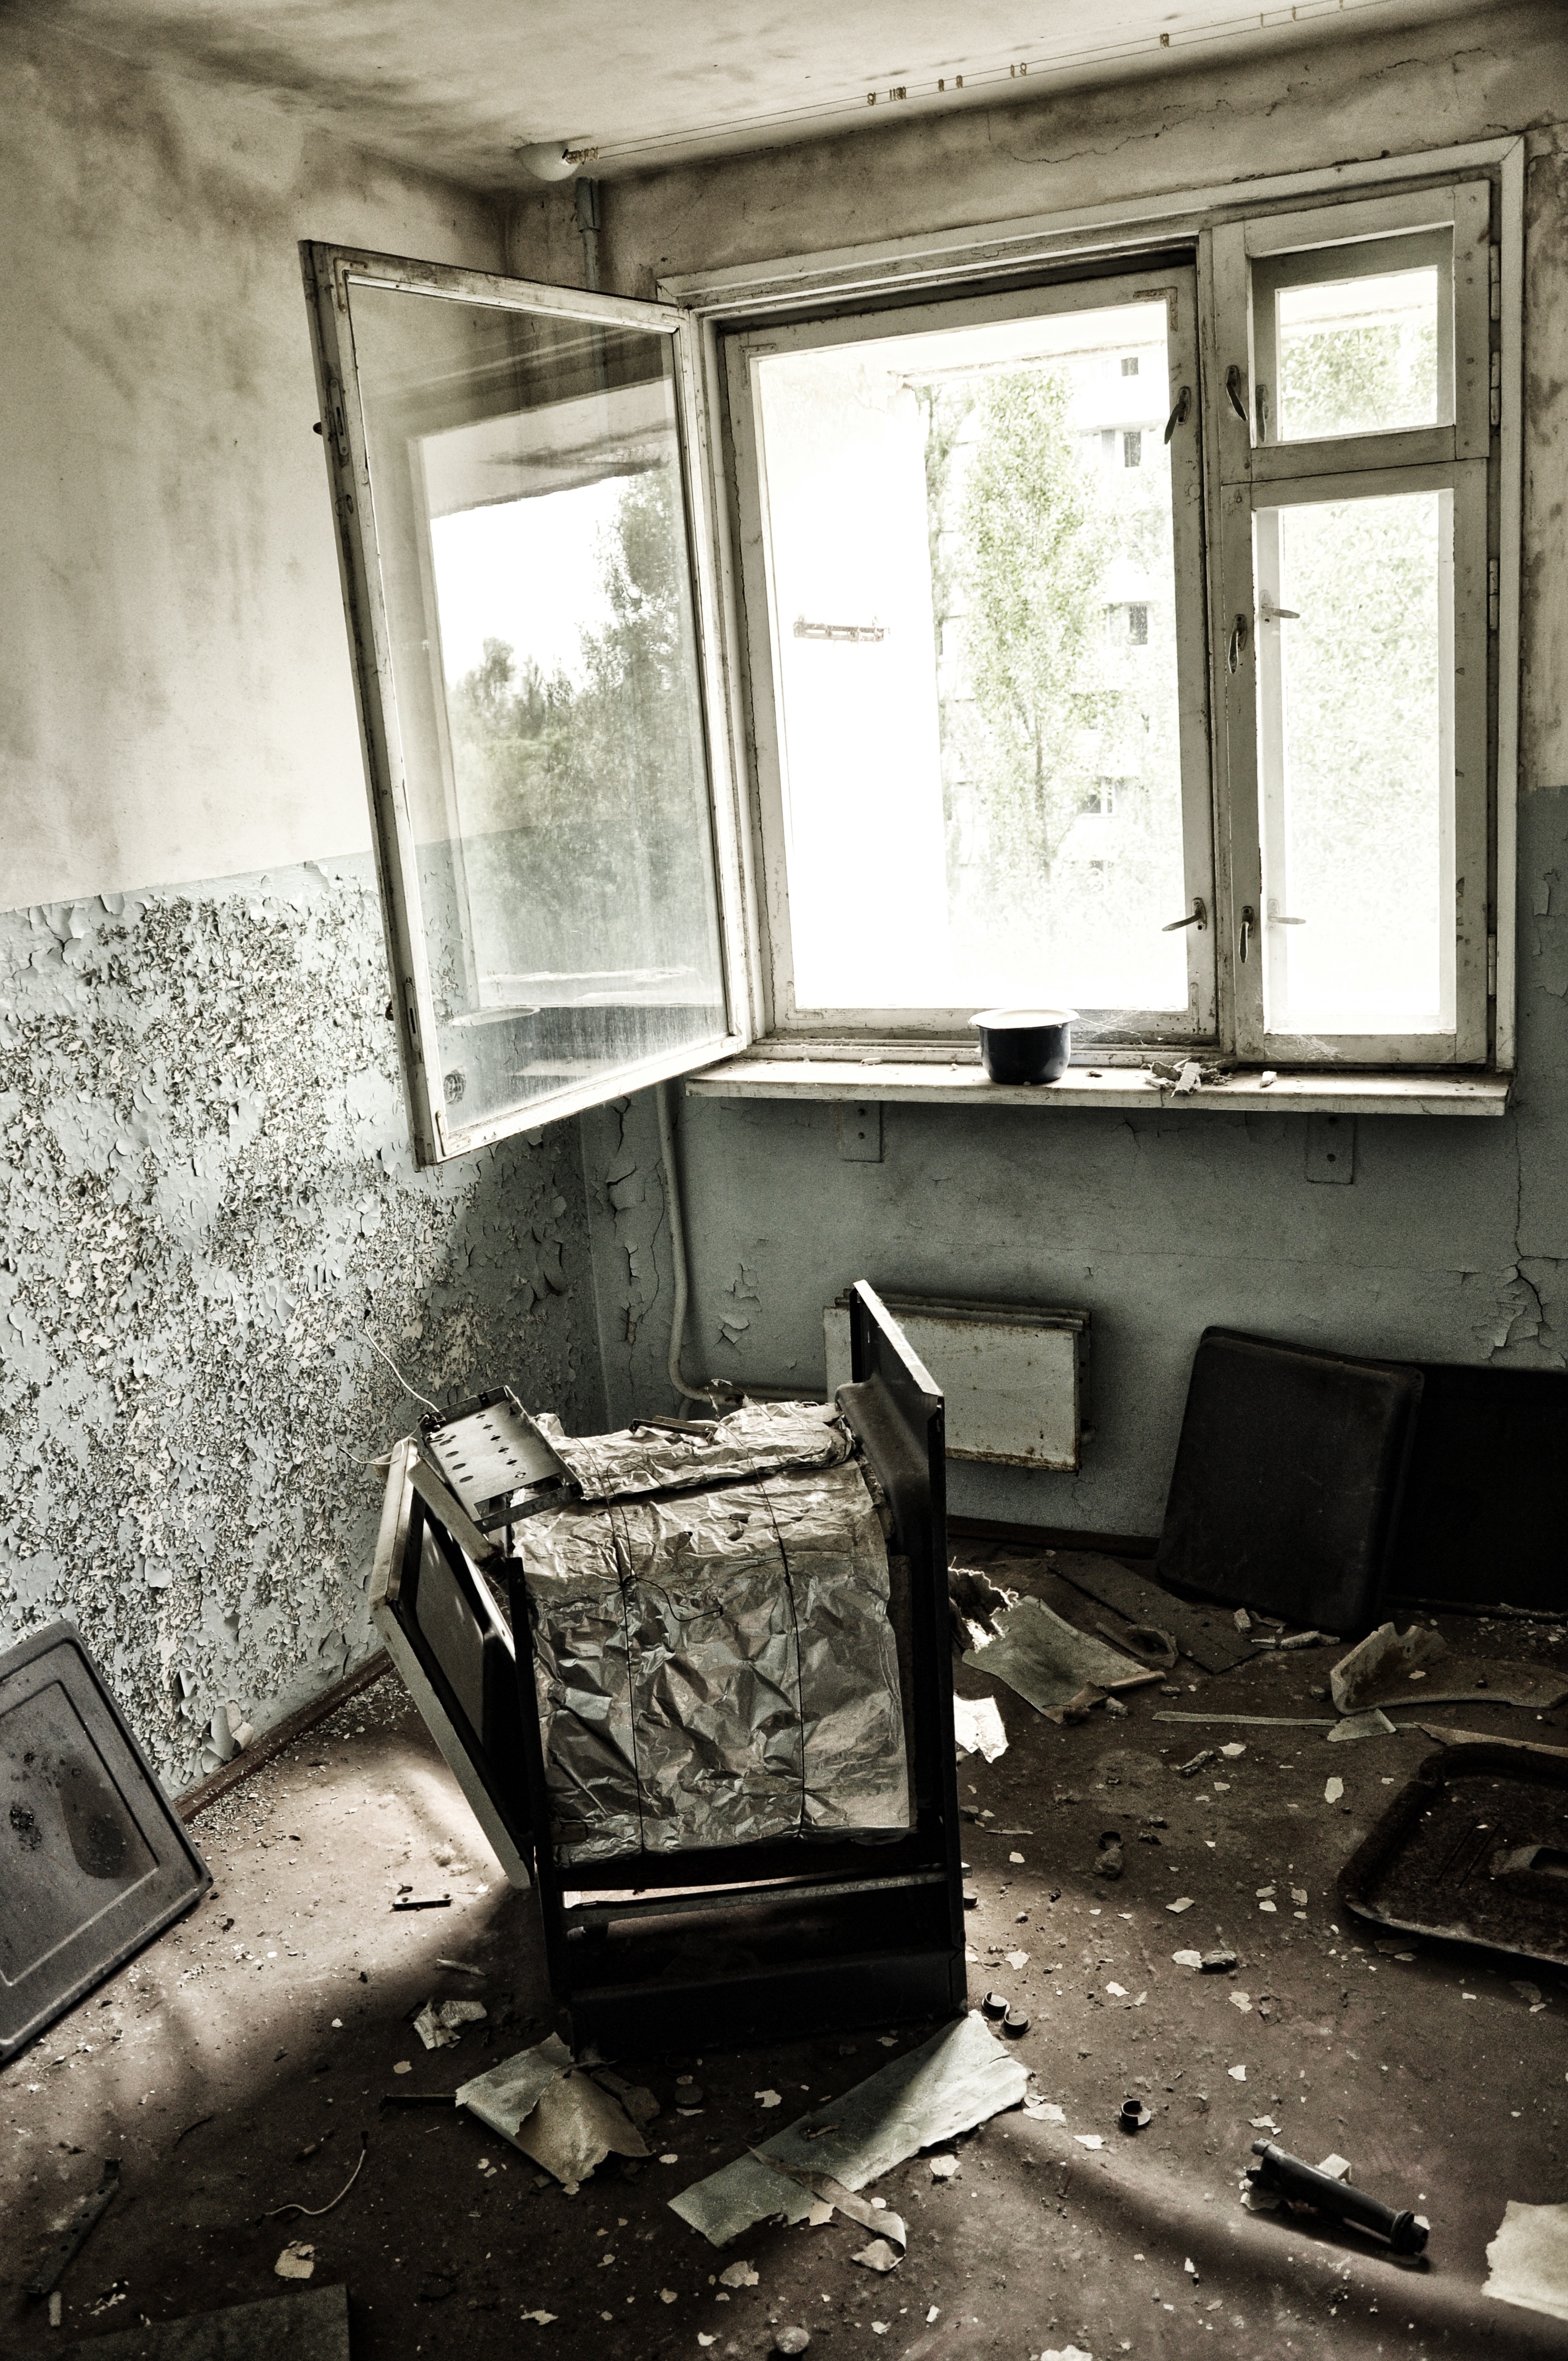
wood, white, house, window, home, black, monochrome, interior design, photograph, pripyat, chernobyl, image, urban area